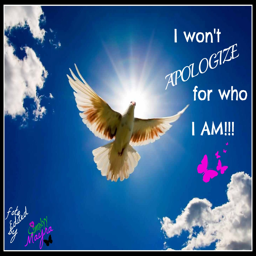
pretty bird flying in the sky - photo #